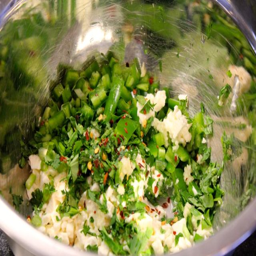
the other ingredients waiting on the corn